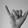
ASL letter: Y